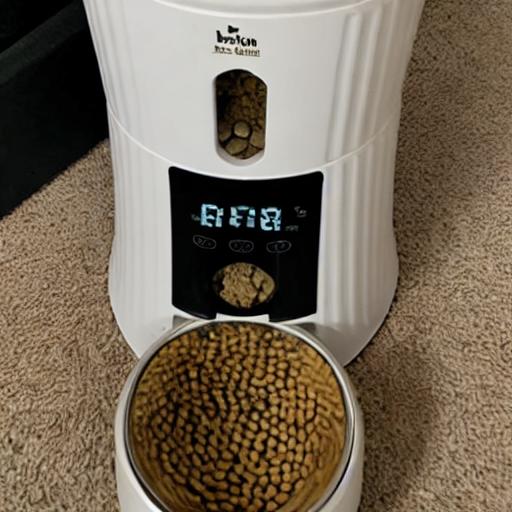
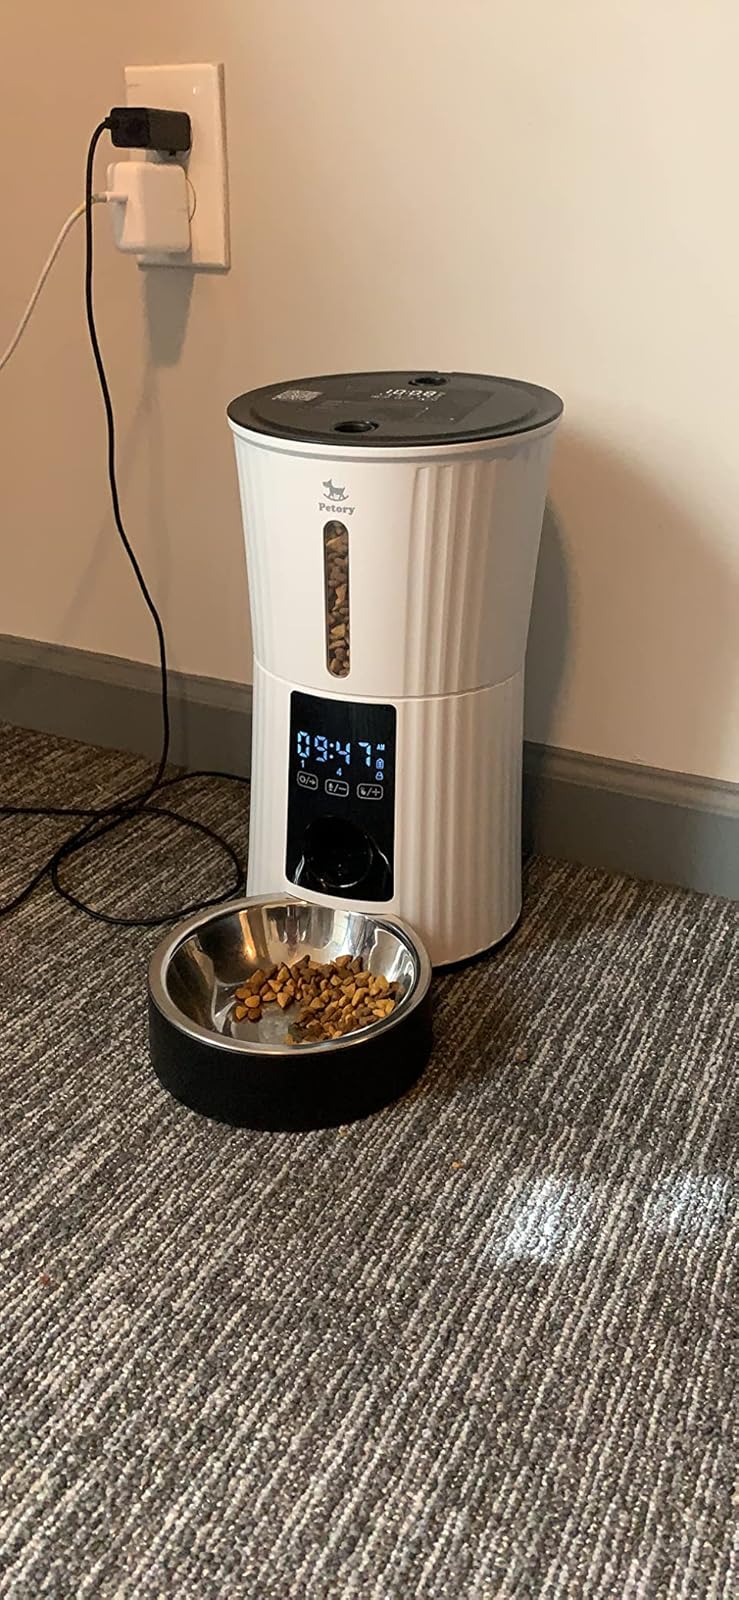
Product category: items_feeder
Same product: no